Three Pilgrimage Festivals

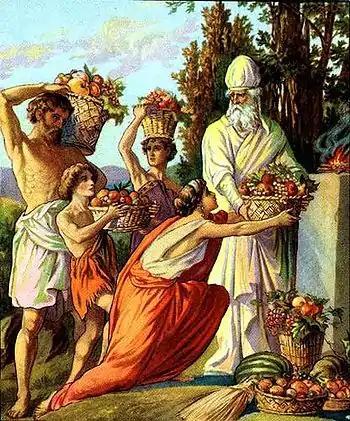
Offering of the first fruits, illustration from a Bible card

In his vision of a restored Jerusalem, the prophet Isaiah refers to Zion as "the city of our appointed feasts". Zechariah foretells a messianic era when all nations will come to Jerusalem for the feast of Sukkot. The Song of Ascents or pilgrim psalms (Psalms 120–134) are associated with the pilgrims' journey to Jerusalem.